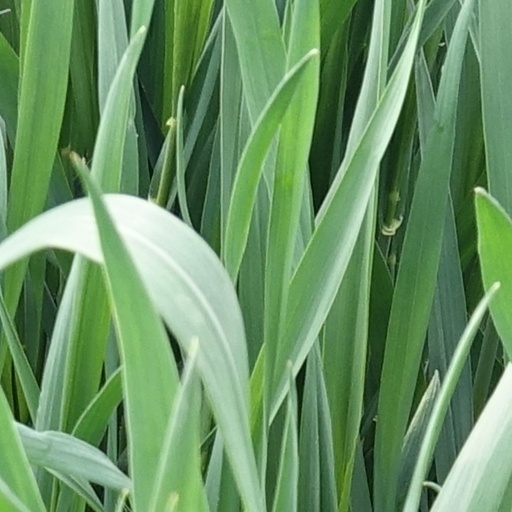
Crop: wheat